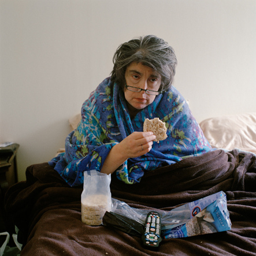
A woman sitting on a bed eating a piece of food.
An old lady wrapped in a blanket eating food
A woman wrapped in a blanket sitting on her bed eating a rice cake.
An older woman is sitting up in bed eating a snack.
a woman is eating rice cakes on a bed